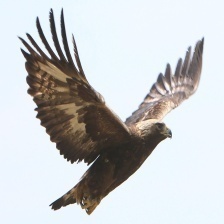
Species: GOLDEN EAGLE
Scientific name: AQUILA CHRYSAETOS